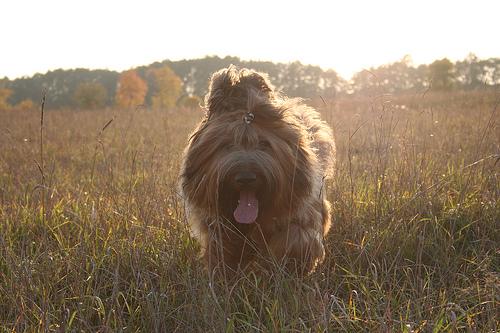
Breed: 230-n000041-briard